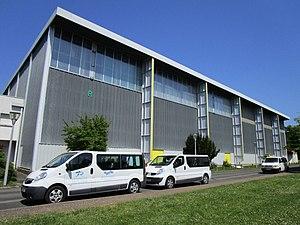
Bâtiment du service universitaire des activités physiques et sportives (SUAPS), dans le campus de Grandmont de Tours.
Le campus de Grandmont est un campus universitaire scientifique situé au sud de la ville de Tours, dans le quartier Montjoyeux-Grandmont.
Montjoyeux ou Montjoyeux-Grandmont est un quartier de la ville française de Tours. Il compte près de 3 800 habitants en 2012. Défini par l'Insee dans son partage de la commune de Tours en 22 IRIS, le quartier est situé dans la partie sud de la commune et en est d'ailleurs le plus méridional. Il est ainsi frontalier avec les autres quartiers tourangeaux des Fontaines au nord et de La Bergeonnerie à l'ouest, ainsi qu'avec les communes de Saint-Avertin à l'est, Chambray-lès-Tours au sud et Joué-lès-Tours à l'ouest.